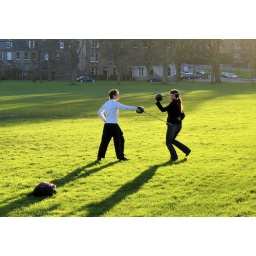
An everyday sight walking home from work in Edinburgh - two people engaged in a swordfight in the park